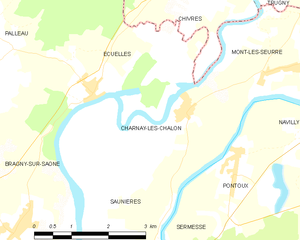
Carte des communes françaises